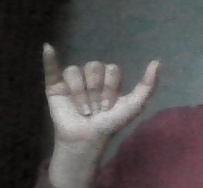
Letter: ya